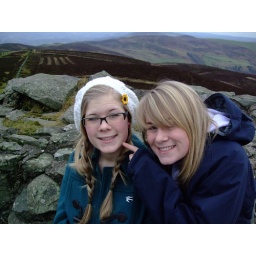
walking up the hill near my parents' house